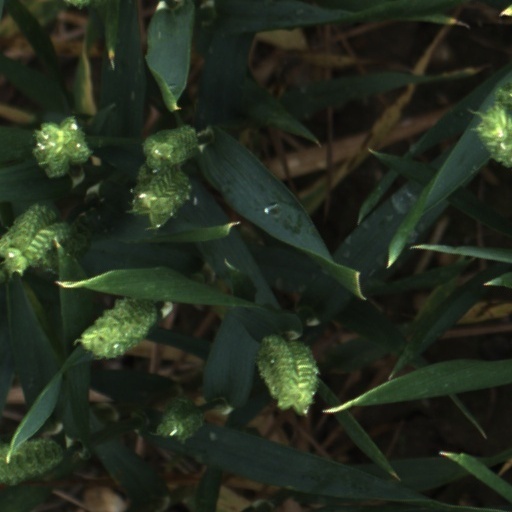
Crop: wheat